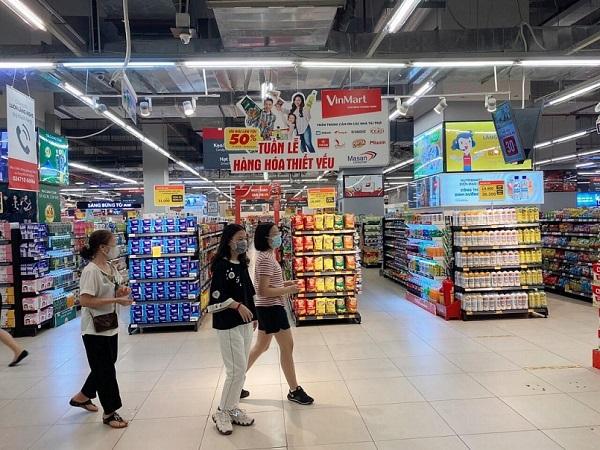
có một vài người đang di chuyển bên trong siêu thị